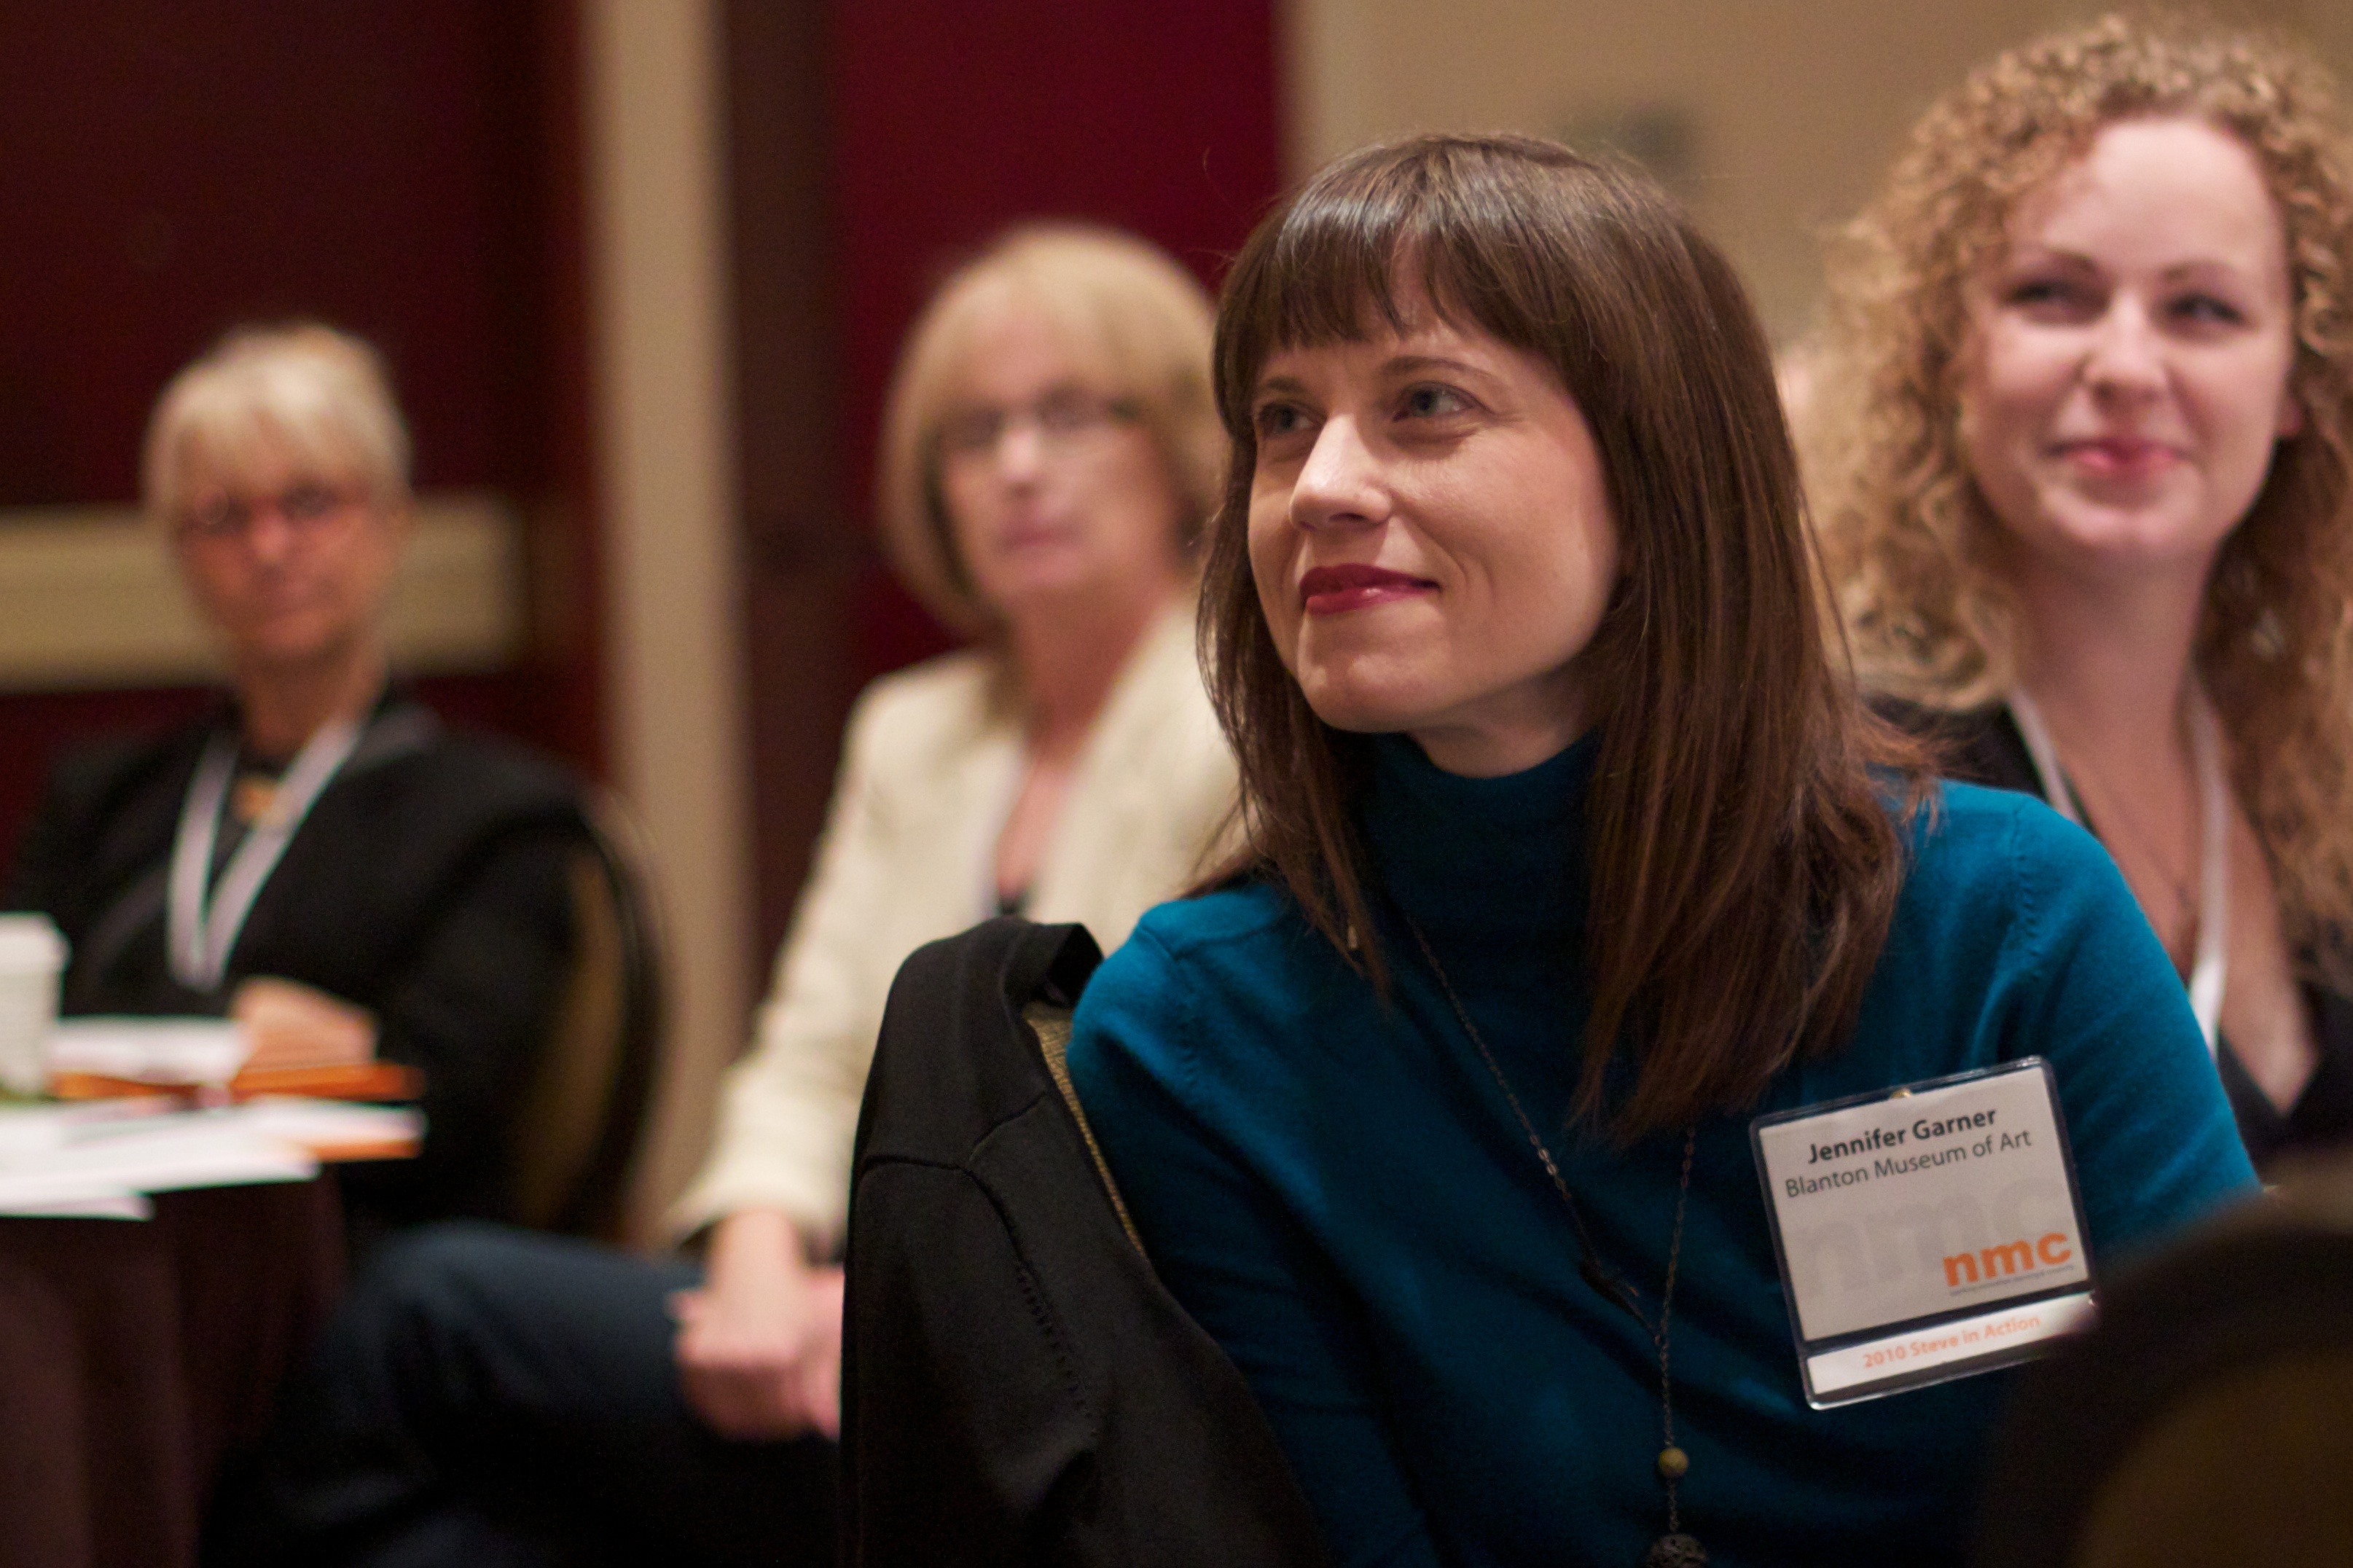
youth, community, student, education, mcn2010, convention, academic conference